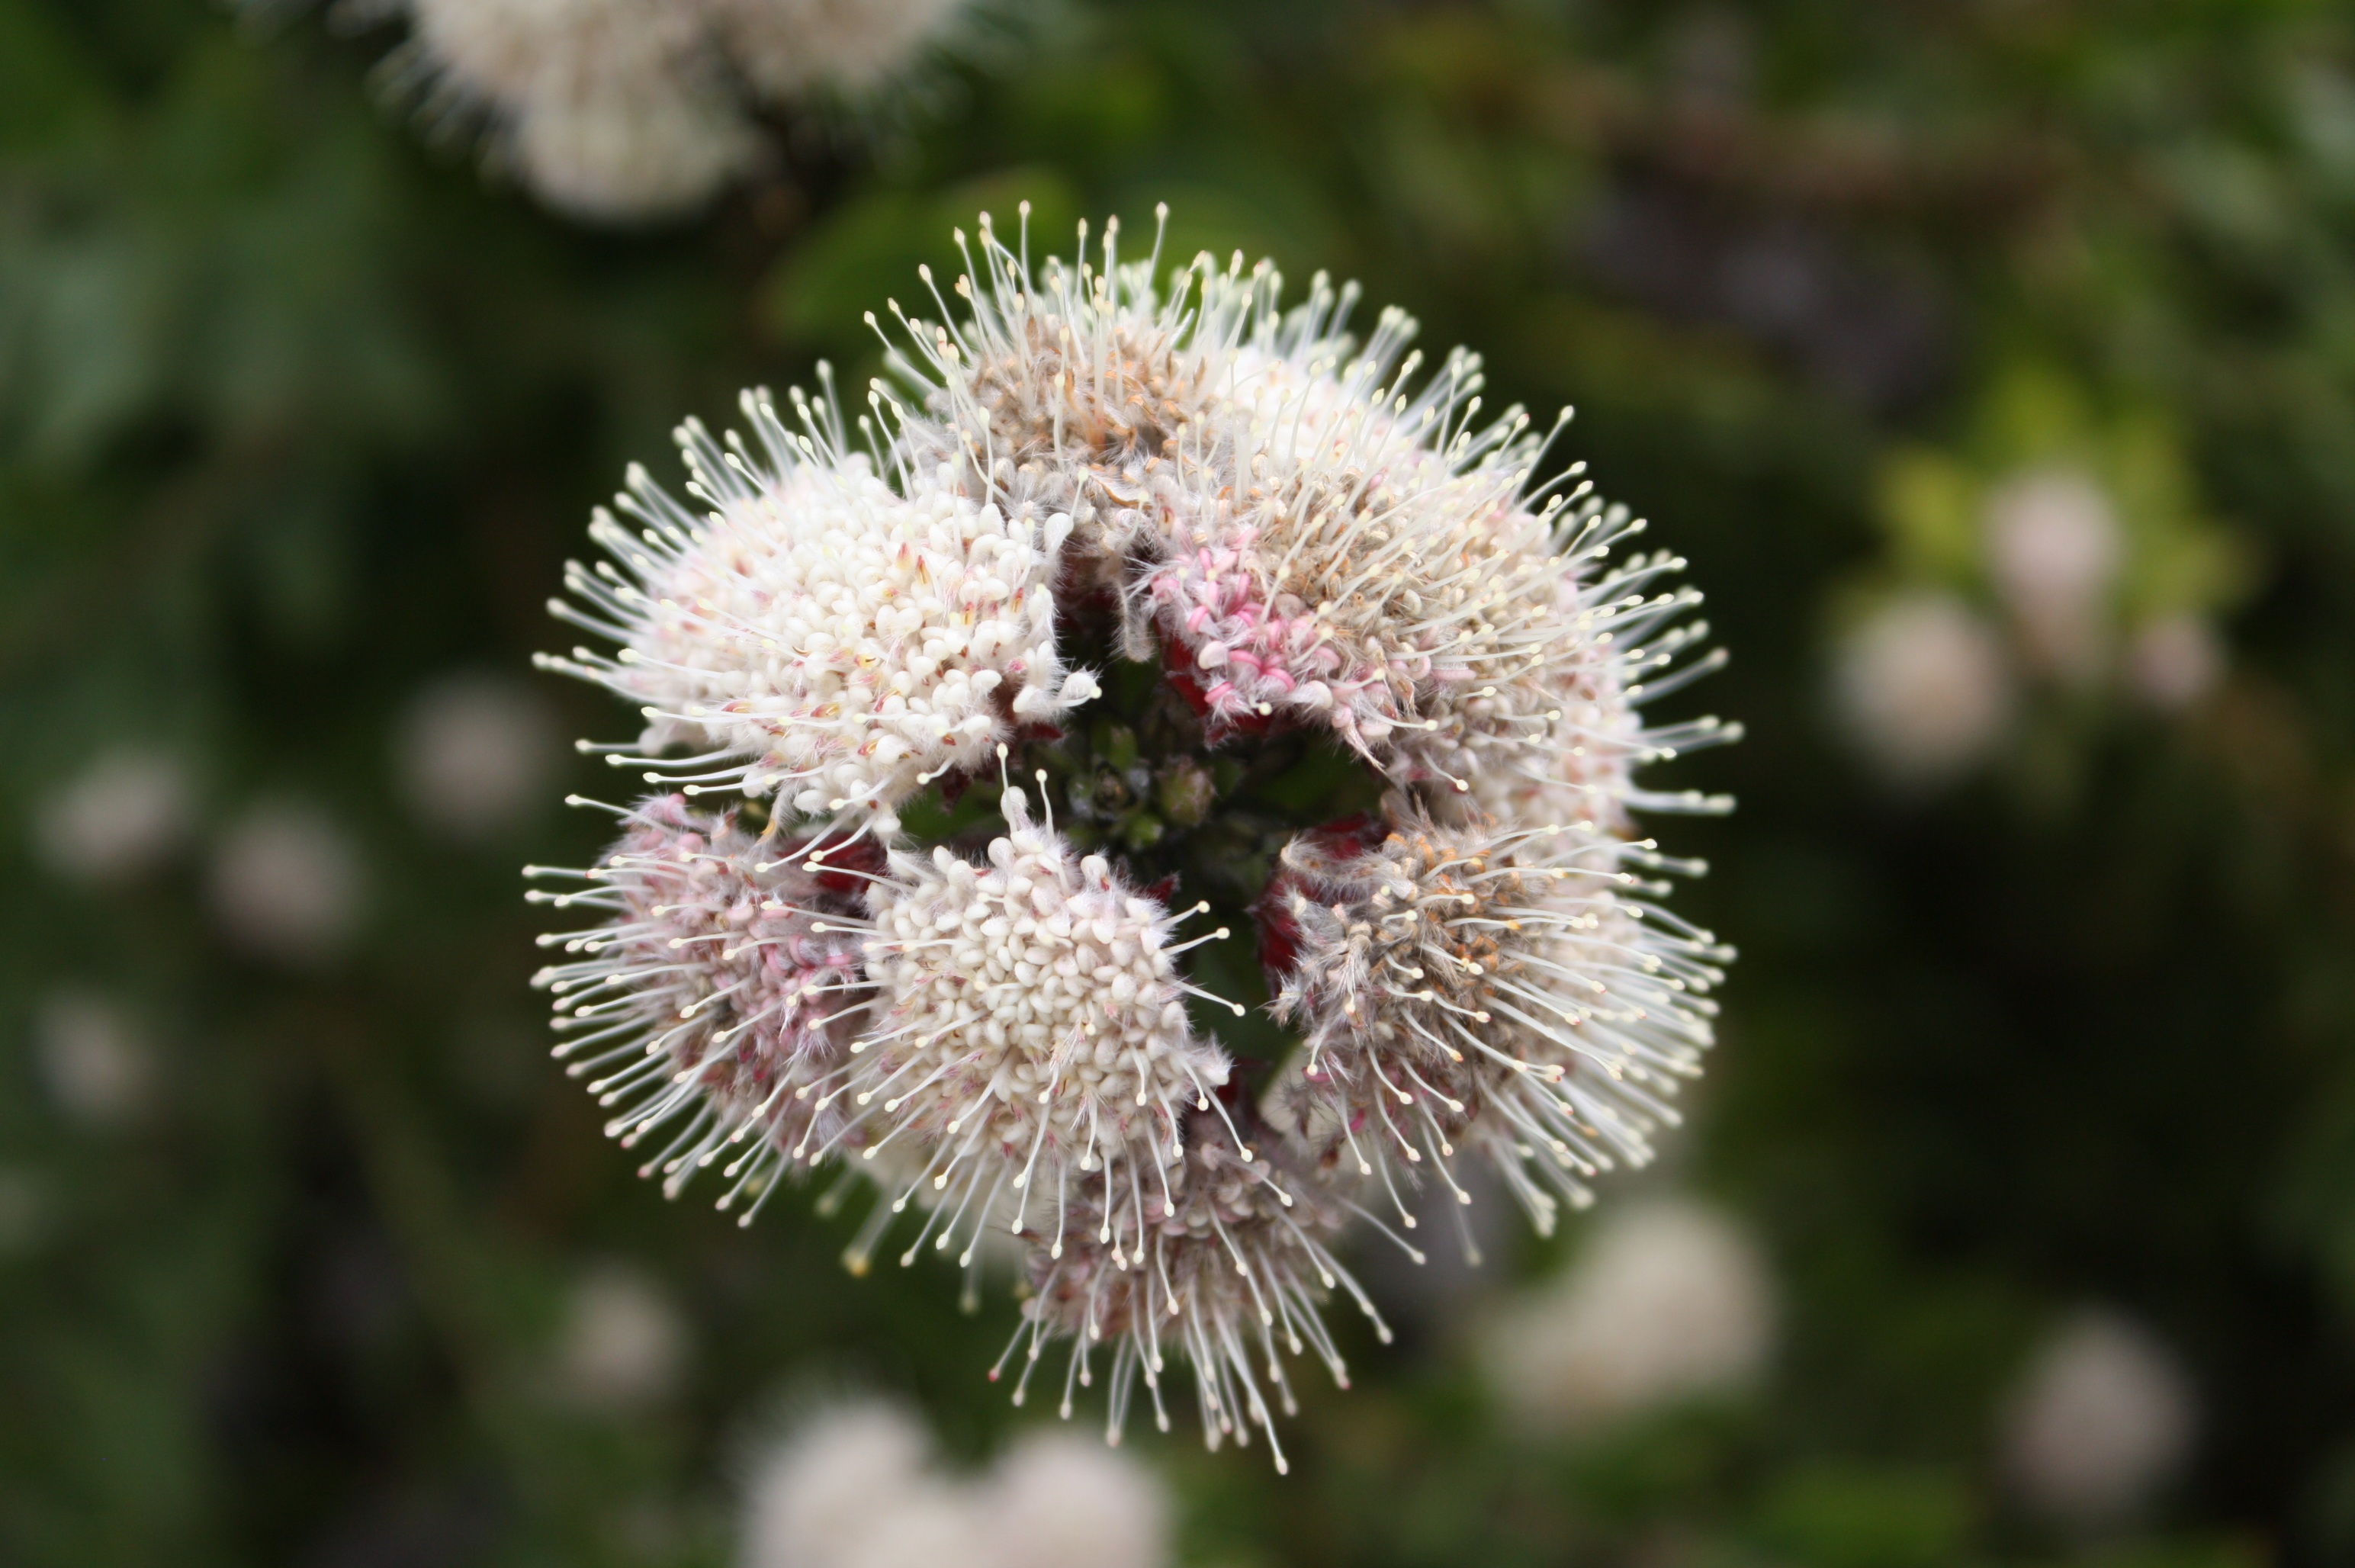
nature, branch, blossom, plant, flower, bloom, produce, botany, flora, wildflower, thistle, south africa, macro photography, cape town, flowering plant, daisy family, kirstenbosch, land plant